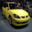
Label: automobile